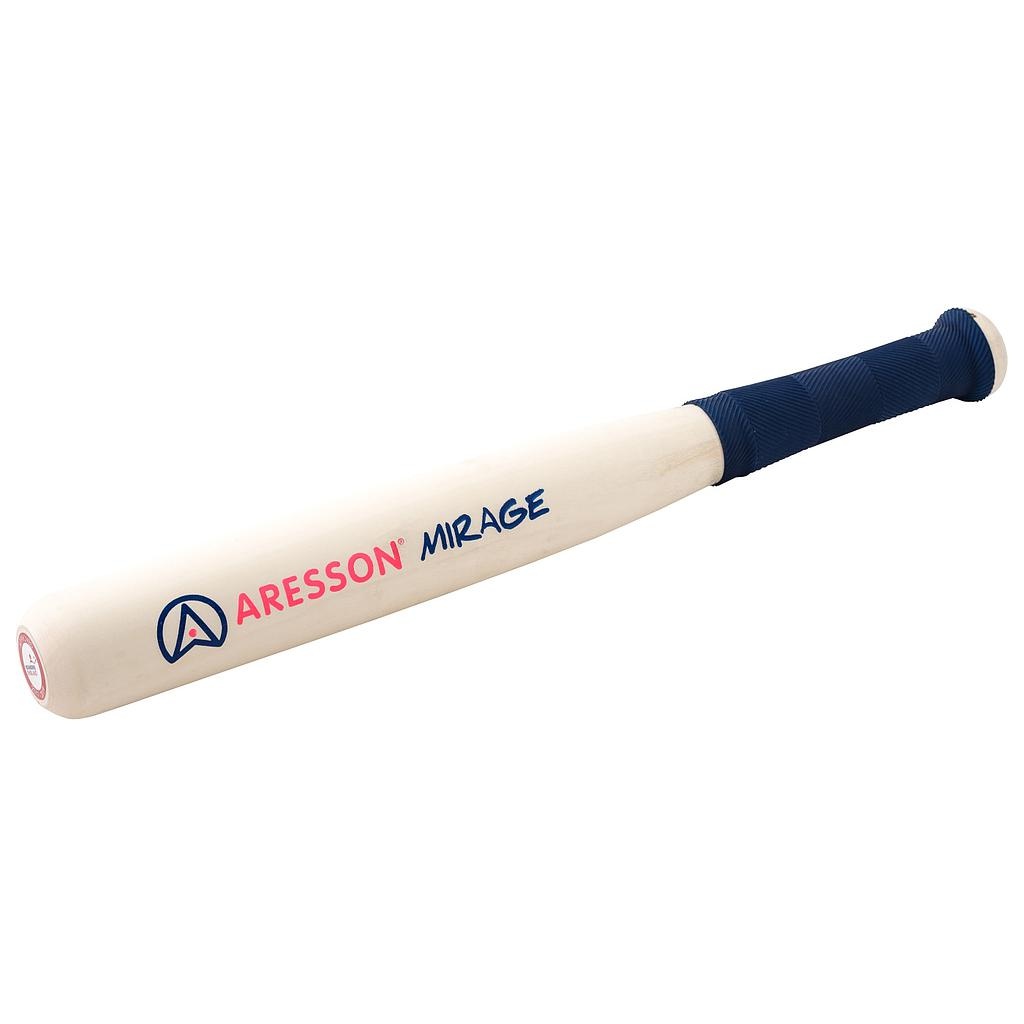
Aresson Mirage Rounders Bat
Wooden bat with spliced handle. Pommel grip. Rounders England approved.
Brand: CockerSports
Category: Sporting Goods > Athletics > Rounders > Rounders Bats